The Beresford

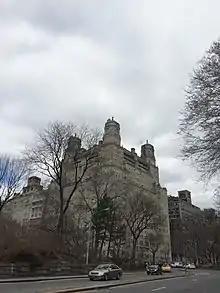
The Beresford as seen from the 79th Street Transverse in Central Park

The Beresford Central Park West Corporation, headed by Bennett Gordon, acquired the old Hotel Beresford from Frederick Brown in March 1925. Sugarman and Berger filed plans the next year for a high-rise apartment building to replace the hotel. These plans did not proceed, and Gordon resold the hotel to Max Verschleiser in 1927. Active Properties Inc. a syndicate led by banker and politician Henry Pollock, acquired the site in March 1928. Emery Roth filed plans that August for a 15-story building on Central Park West, between 81st and 82nd Streets, on behalf of the site's owner Manhattan Square Beresford Inc. The structure was to cost $3 million. Demolition of the old Beresford began the same month. By November 1928, the building's leasing agent L. J. Phillips & Co. was renting out apartments at rates averaging $1,000 per room.